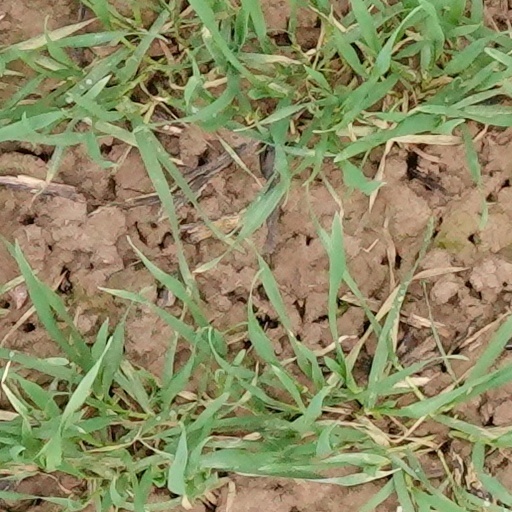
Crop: wheat